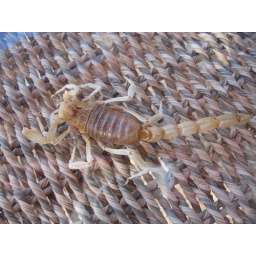
This was under glass on a little table